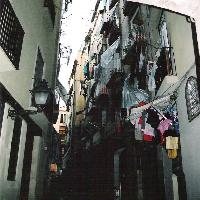
Weather: cloudy or overcast